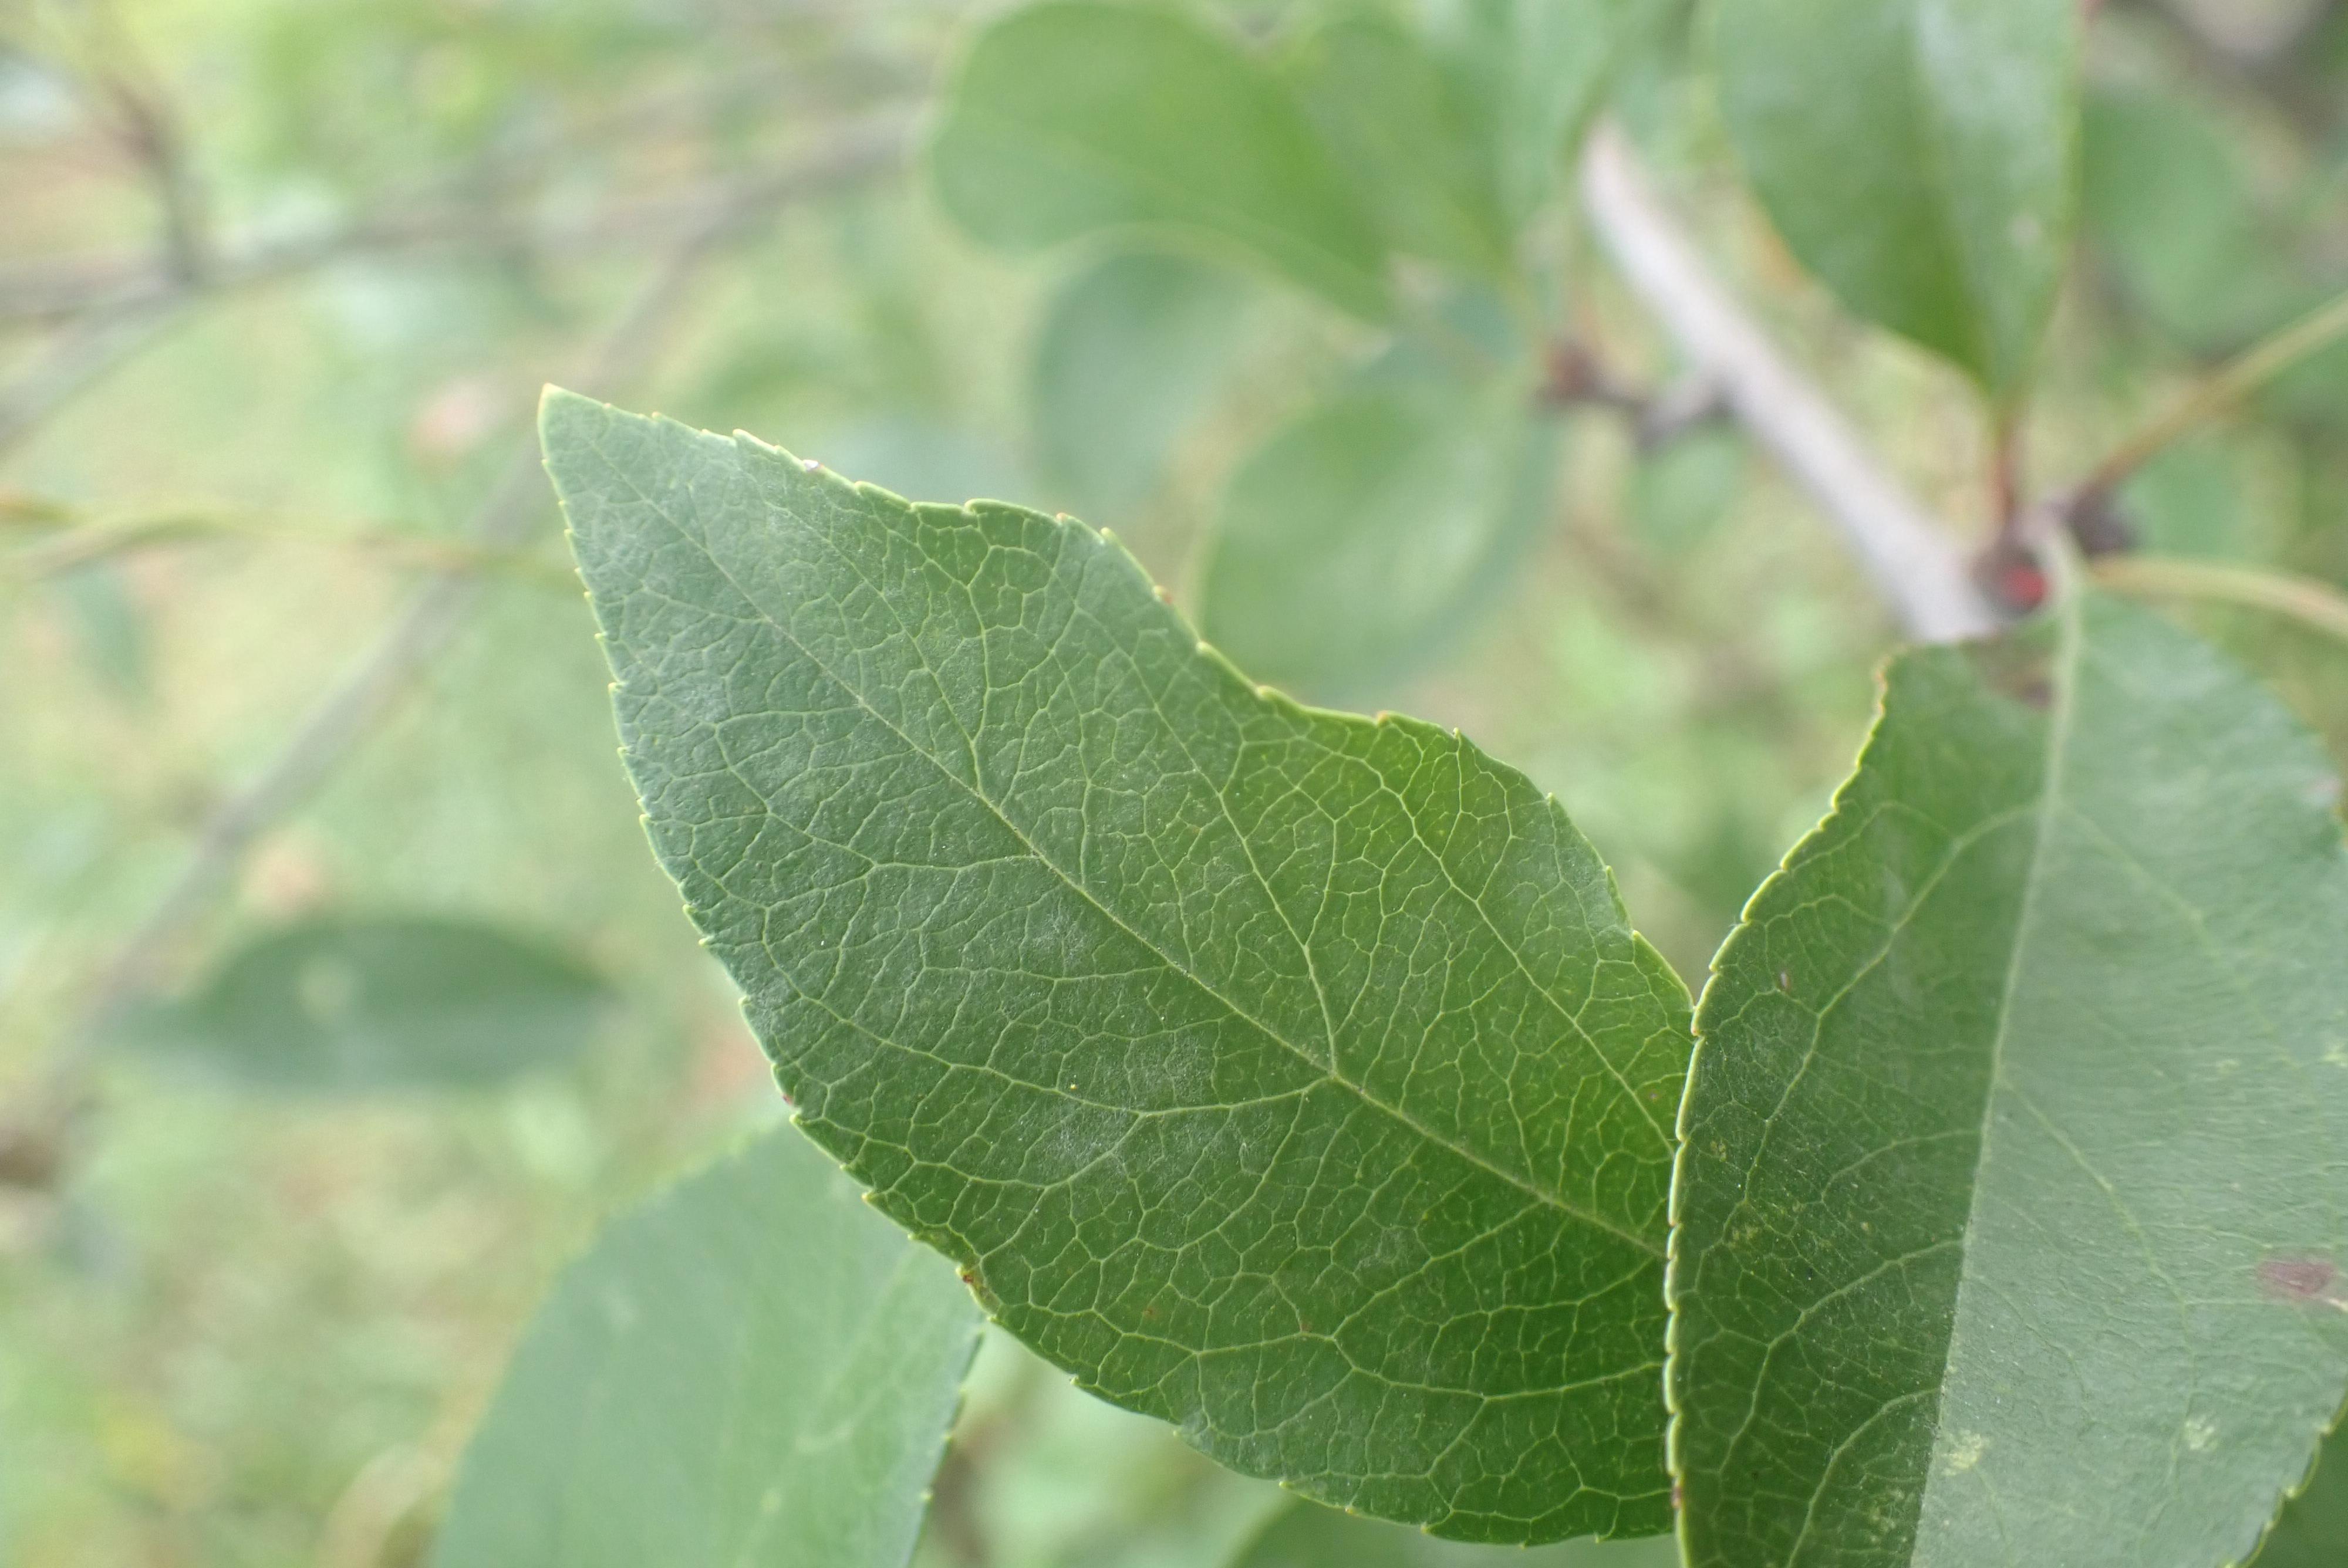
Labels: powdery_mildew